Rembrandt

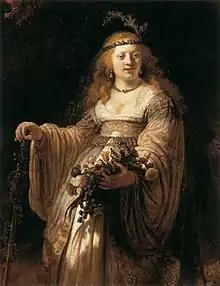

In the 1650s, Rembrandt's style changed again. Colors became richer and brush strokes more pronounced. With these changes, Rembrandt distanced himself from earlier work and current fashion, which increasingly inclined toward fine, detailed works. His use of light becomes more jagged and harsh, and shine becomes almost nonexistent. His singular approach to paint application may have been suggested in part by familiarity with the work of Titian, and could be seen in the context of the then current discussion of 'finish' and surface quality of paintings. Contemporary accounts sometimes remark disapprovingly of the coarseness of Rembrandt's brushwork, and the artist himself was said to have dissuaded visitors from looking too closely at his paintings. The tactile manipulation of paint may hearken to medieval procedures, when mimetic effects of rendering informed a painting's surface. The result is a richly varied handling of paint, deeply layered and often apparently haphazard, which suggests form and space in both an illusory and highly individual manner.